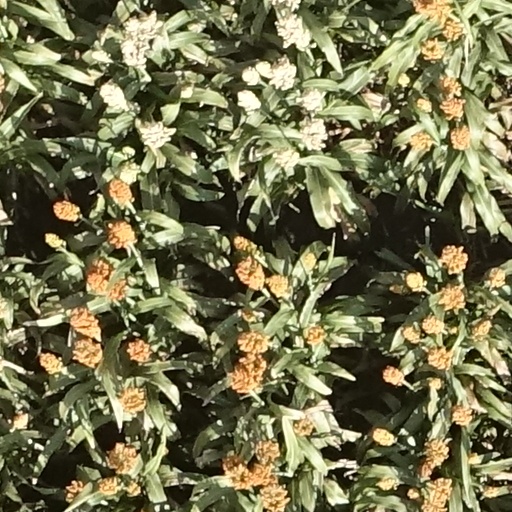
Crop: sorghum